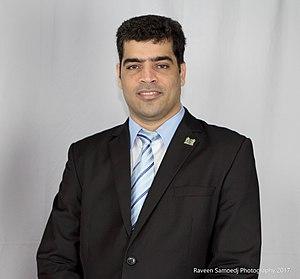
Ashwin Adhin est un homme d'État surinamais et vice-président du Suriname de 2015 à 2020. Il est membre du Parti national démocratique.